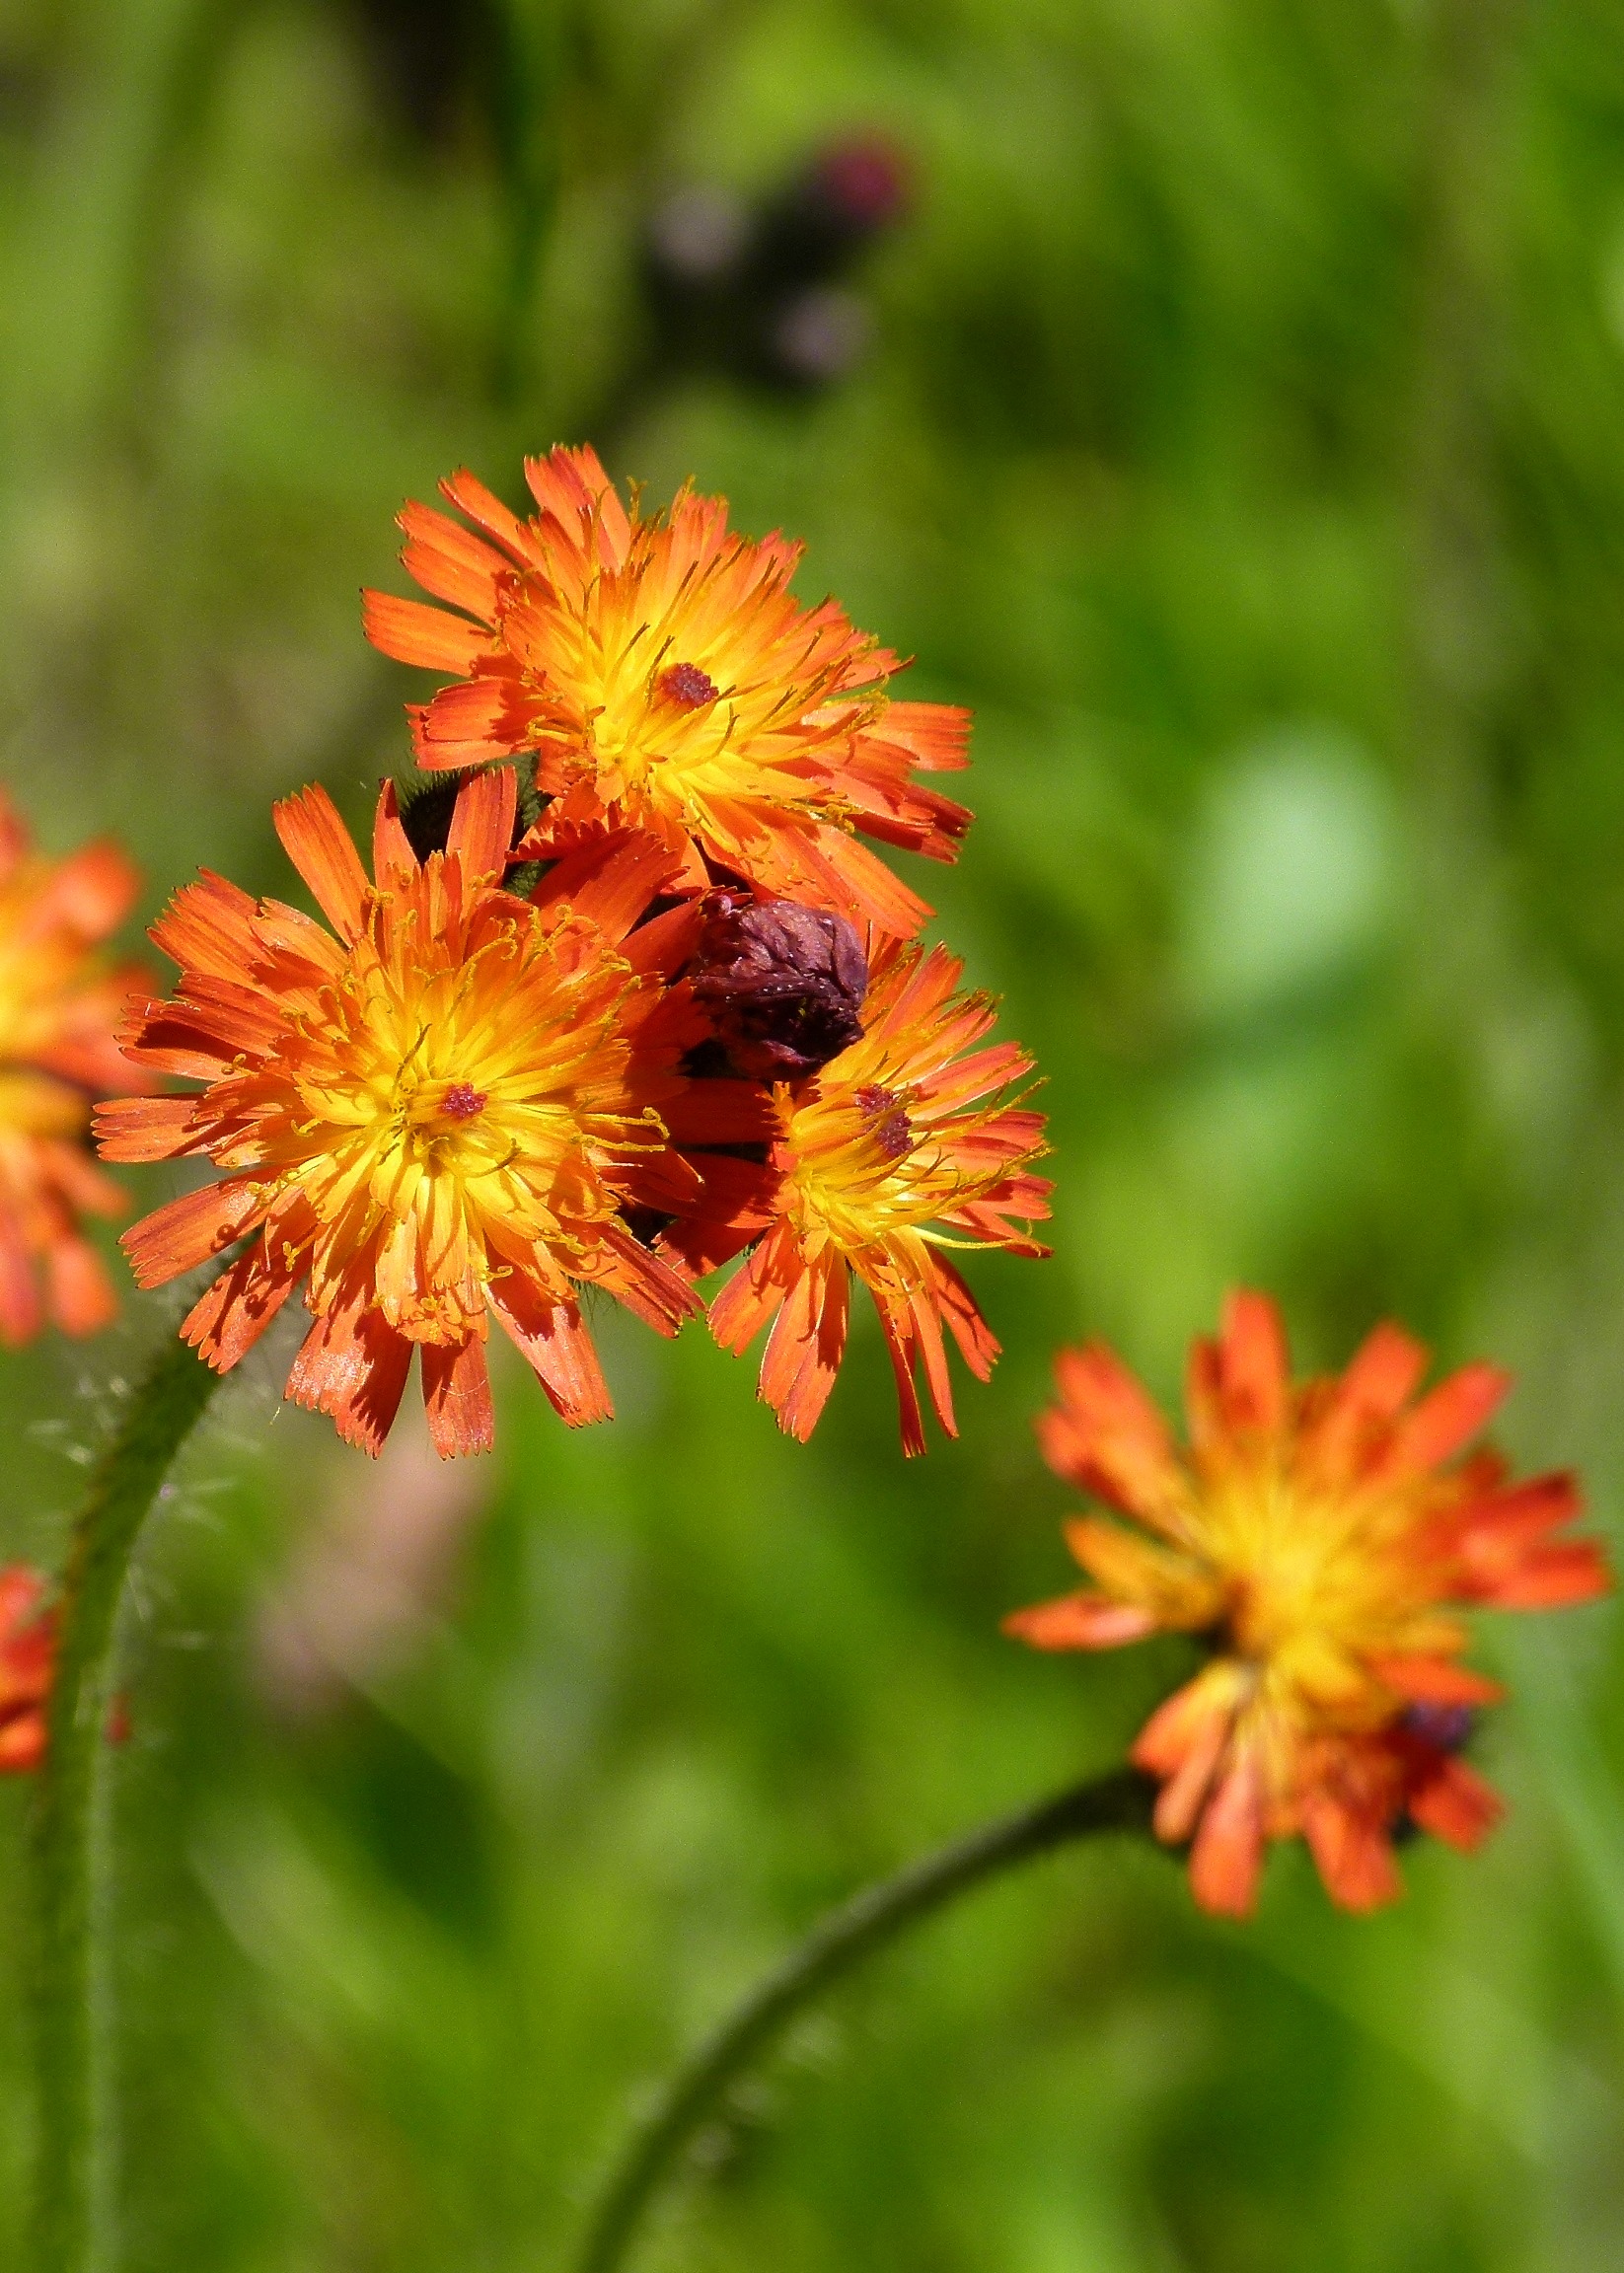
nature, plant, meadow, prairie, flower, petal, orange, herb, botany, yellow, garden, flora, wild flower, wildflower, close up, nectar, macro photography, flowering plant, daisy family, land plant, orange hawkweed, red king devil